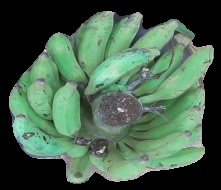
Variety: elakki-bale
Grade: grade3